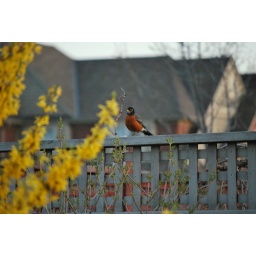
Perched on a fence near my house